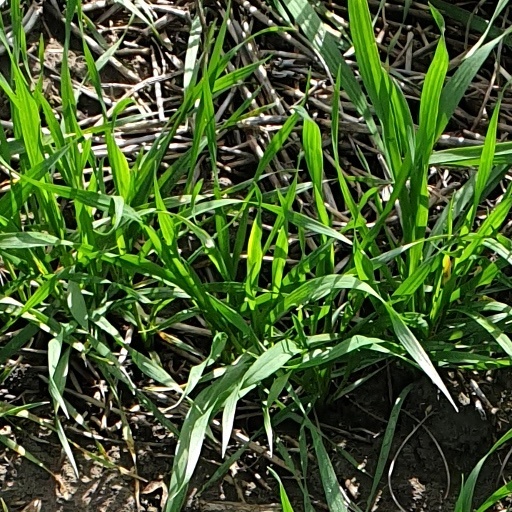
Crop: wheat